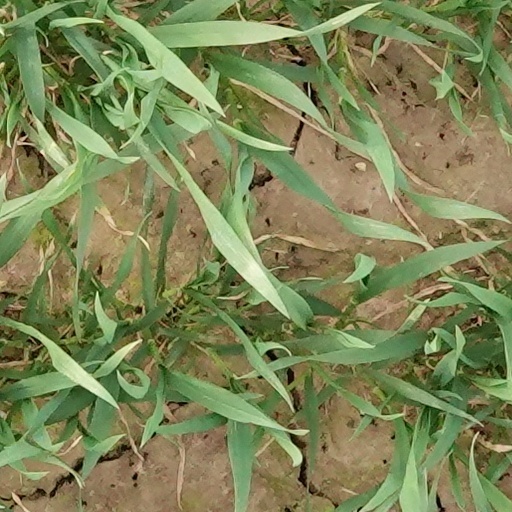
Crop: wheat